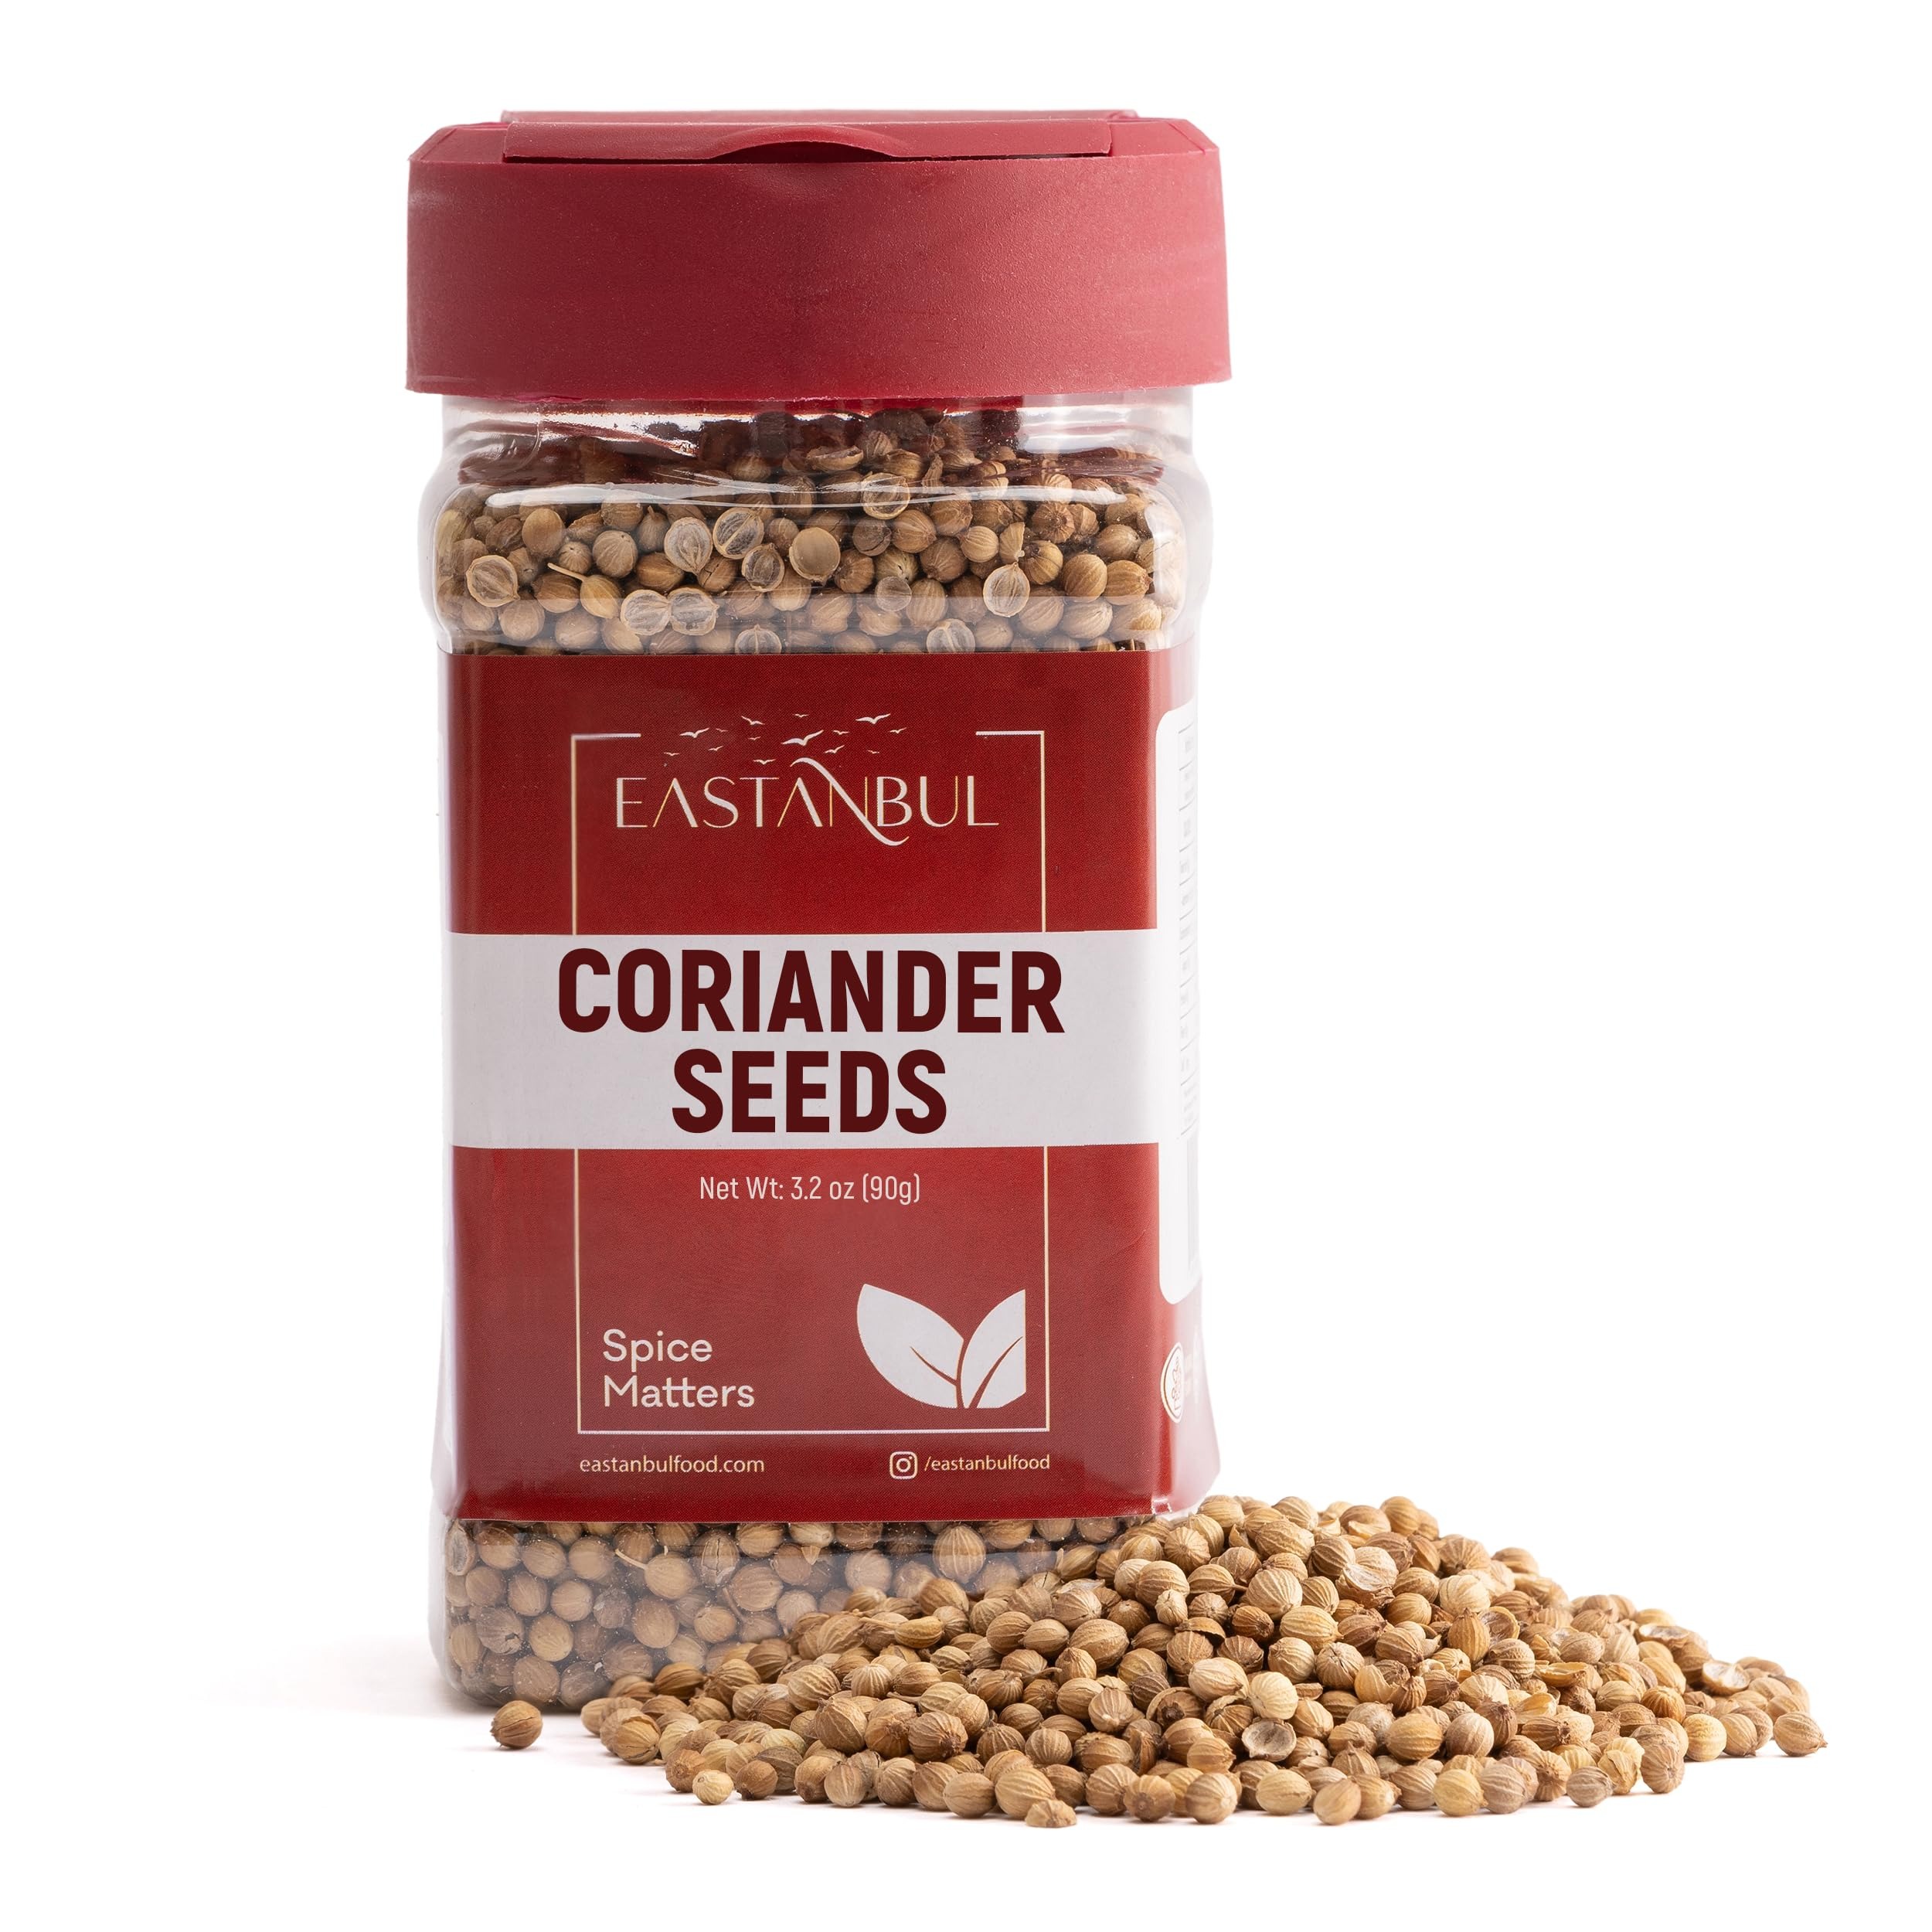
Item Name: Eastanbul Coriander Seeds Whole, 3.2oz, Cilantra, Coriander for Cooking, Pickling Spice, Canning, Biltong, Cornbeef Brisket, Corriander Tea, AKA Dhania & Chinese Parsley Seeds, Vegan
Bullet Point 1: CORIANDER SEEDS : Spices are literally divine gifts, and Eastanbul is thrilled to meet its customers with another meticulously selected spice harvested from bountiful lands of the Mediterranean region and Ancient Spice Route: Corriander Seeds with a unique taste profile, blending hints of citrus, gentle sweetness, and subtle spiciness with a pleasant, earthy nuance that convert various dishes into a feast
Bullet Point 2: IMPART SOPHISTICATION TO YOUR DISHES : Corrander, aka Dhania or Chinese Parsley, seeds are widely used in healthy and appetizing Mediterranean, Indian and Mexican Cuisines. Many savory recipes utilize them for pickling, canning, fermenting, curry & rubbing spice mix and marinade projects, and for dishes like Pastrami, Biltong, Cornbeef Brisket, and Refrigerator Dill Pickles. Enjoy the robust bouquet of corriander seeds whole, ground, toasted whole, or ground according to your gourmet recipe
Bullet Point 3: 100% NATURAL & CLEAN : You don't need a journey to Istanbul to reach authentic Mediterranean & Turkish Spices, Eastanbul will be bringing them to your doorstep. Our farm-fresh and best-quality whole coriander seed herb is vegan, not contaminated and adulterated. Add coriander pods to your culinary repertoire and, of course, to your spice cabinet with ease of mind. Any connoisseur will appreciate them. Non-irradiated, Gluten Free & Non-GMO
Bullet Point 4: SPICE PAIRINGS : Coriander seeds' magic pairs with cumin's earthy punch , fennel's sweet anise kiss , cardamom's floral whisper , and turmeric's warm glow
Bullet Point 5: SPICE MATTERS! Our brand embraces responsible manufacturing, material transparency, and workplace diversity and is committed to the utmost customer satisfaction standards. Eastanbul %100 stands behind its authentic spices and offers 30-day money-back guarantee
Product Description: <p><strong>CORIANDER</strong></p><p><strong>Also Known As: </strong>Cilantro (fresh leaves), Chinese parsley</p><p><strong>Origin:</strong> Derived from the seeds of the Coriandrum sativum plant, native to regions spanning Southern Europe, Northern Africa, and Western Asia.</p><p><strong>Ingredients:</strong> 100% &nbsp;dried coriander seeds</p><p><strong>Taste and Aroma:</strong> &nbsp;Citrusy, slightly sweet, with a hint of warm spice, providing depth to both sweet and savory dishes.</p><p><strong>Uses:</strong> Enhance curries, stews, soups, and spice blends. A key ingredient in many cuisines worldwide.</p><p><strong>Substitutes:</strong> Caraway seeds, cumin seeds, or a combination of fennel seeds and citrus zest.</p><p><strong>Fun Fact: </strong>Coriander has been used for thousands of years and is even mentioned in Sanskrit texts dating back to 1500 BC.</p>
Value: 3.2
Unit: Ounce

Price: 6.49